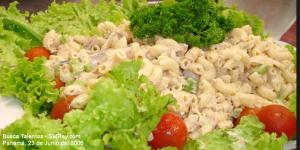
ensalada de coditos a la coatzacoalcos